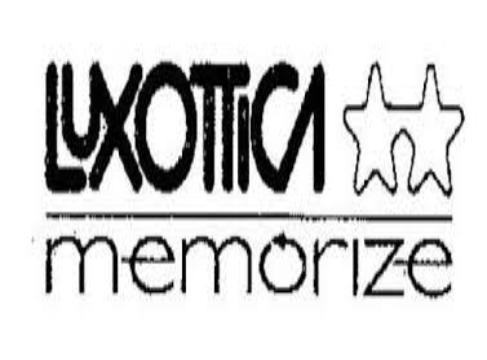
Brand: luxottica
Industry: Necessities